Tsukubai

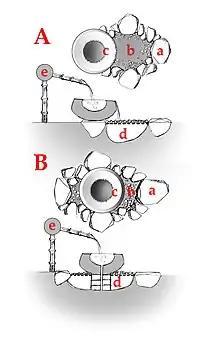
" types: A) placed at the "edge of the sea" and B) placed in the "center of the sea"

In Japan, a is a washbasin provided at the entrance to a holy place for visitors to purify themselves by the ritual washing of hands and rinsing of the mouth. This type of ritual cleansing is the custom for guests attending a tea ceremony or visiting the grounds of a Buddhist temple. The name originates from the verb ', meaning "to crouch" or "to bow down", an act of humility. Guests attending a tea ceremony crouch and wash their hands in a ' set in the tea garden (roji) before entering the tearoom.